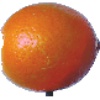
Label: tangelo